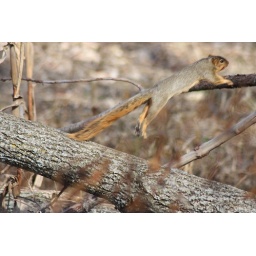
Red Fox Squirrel making a flying leap to a higher branch. Near home by Dee